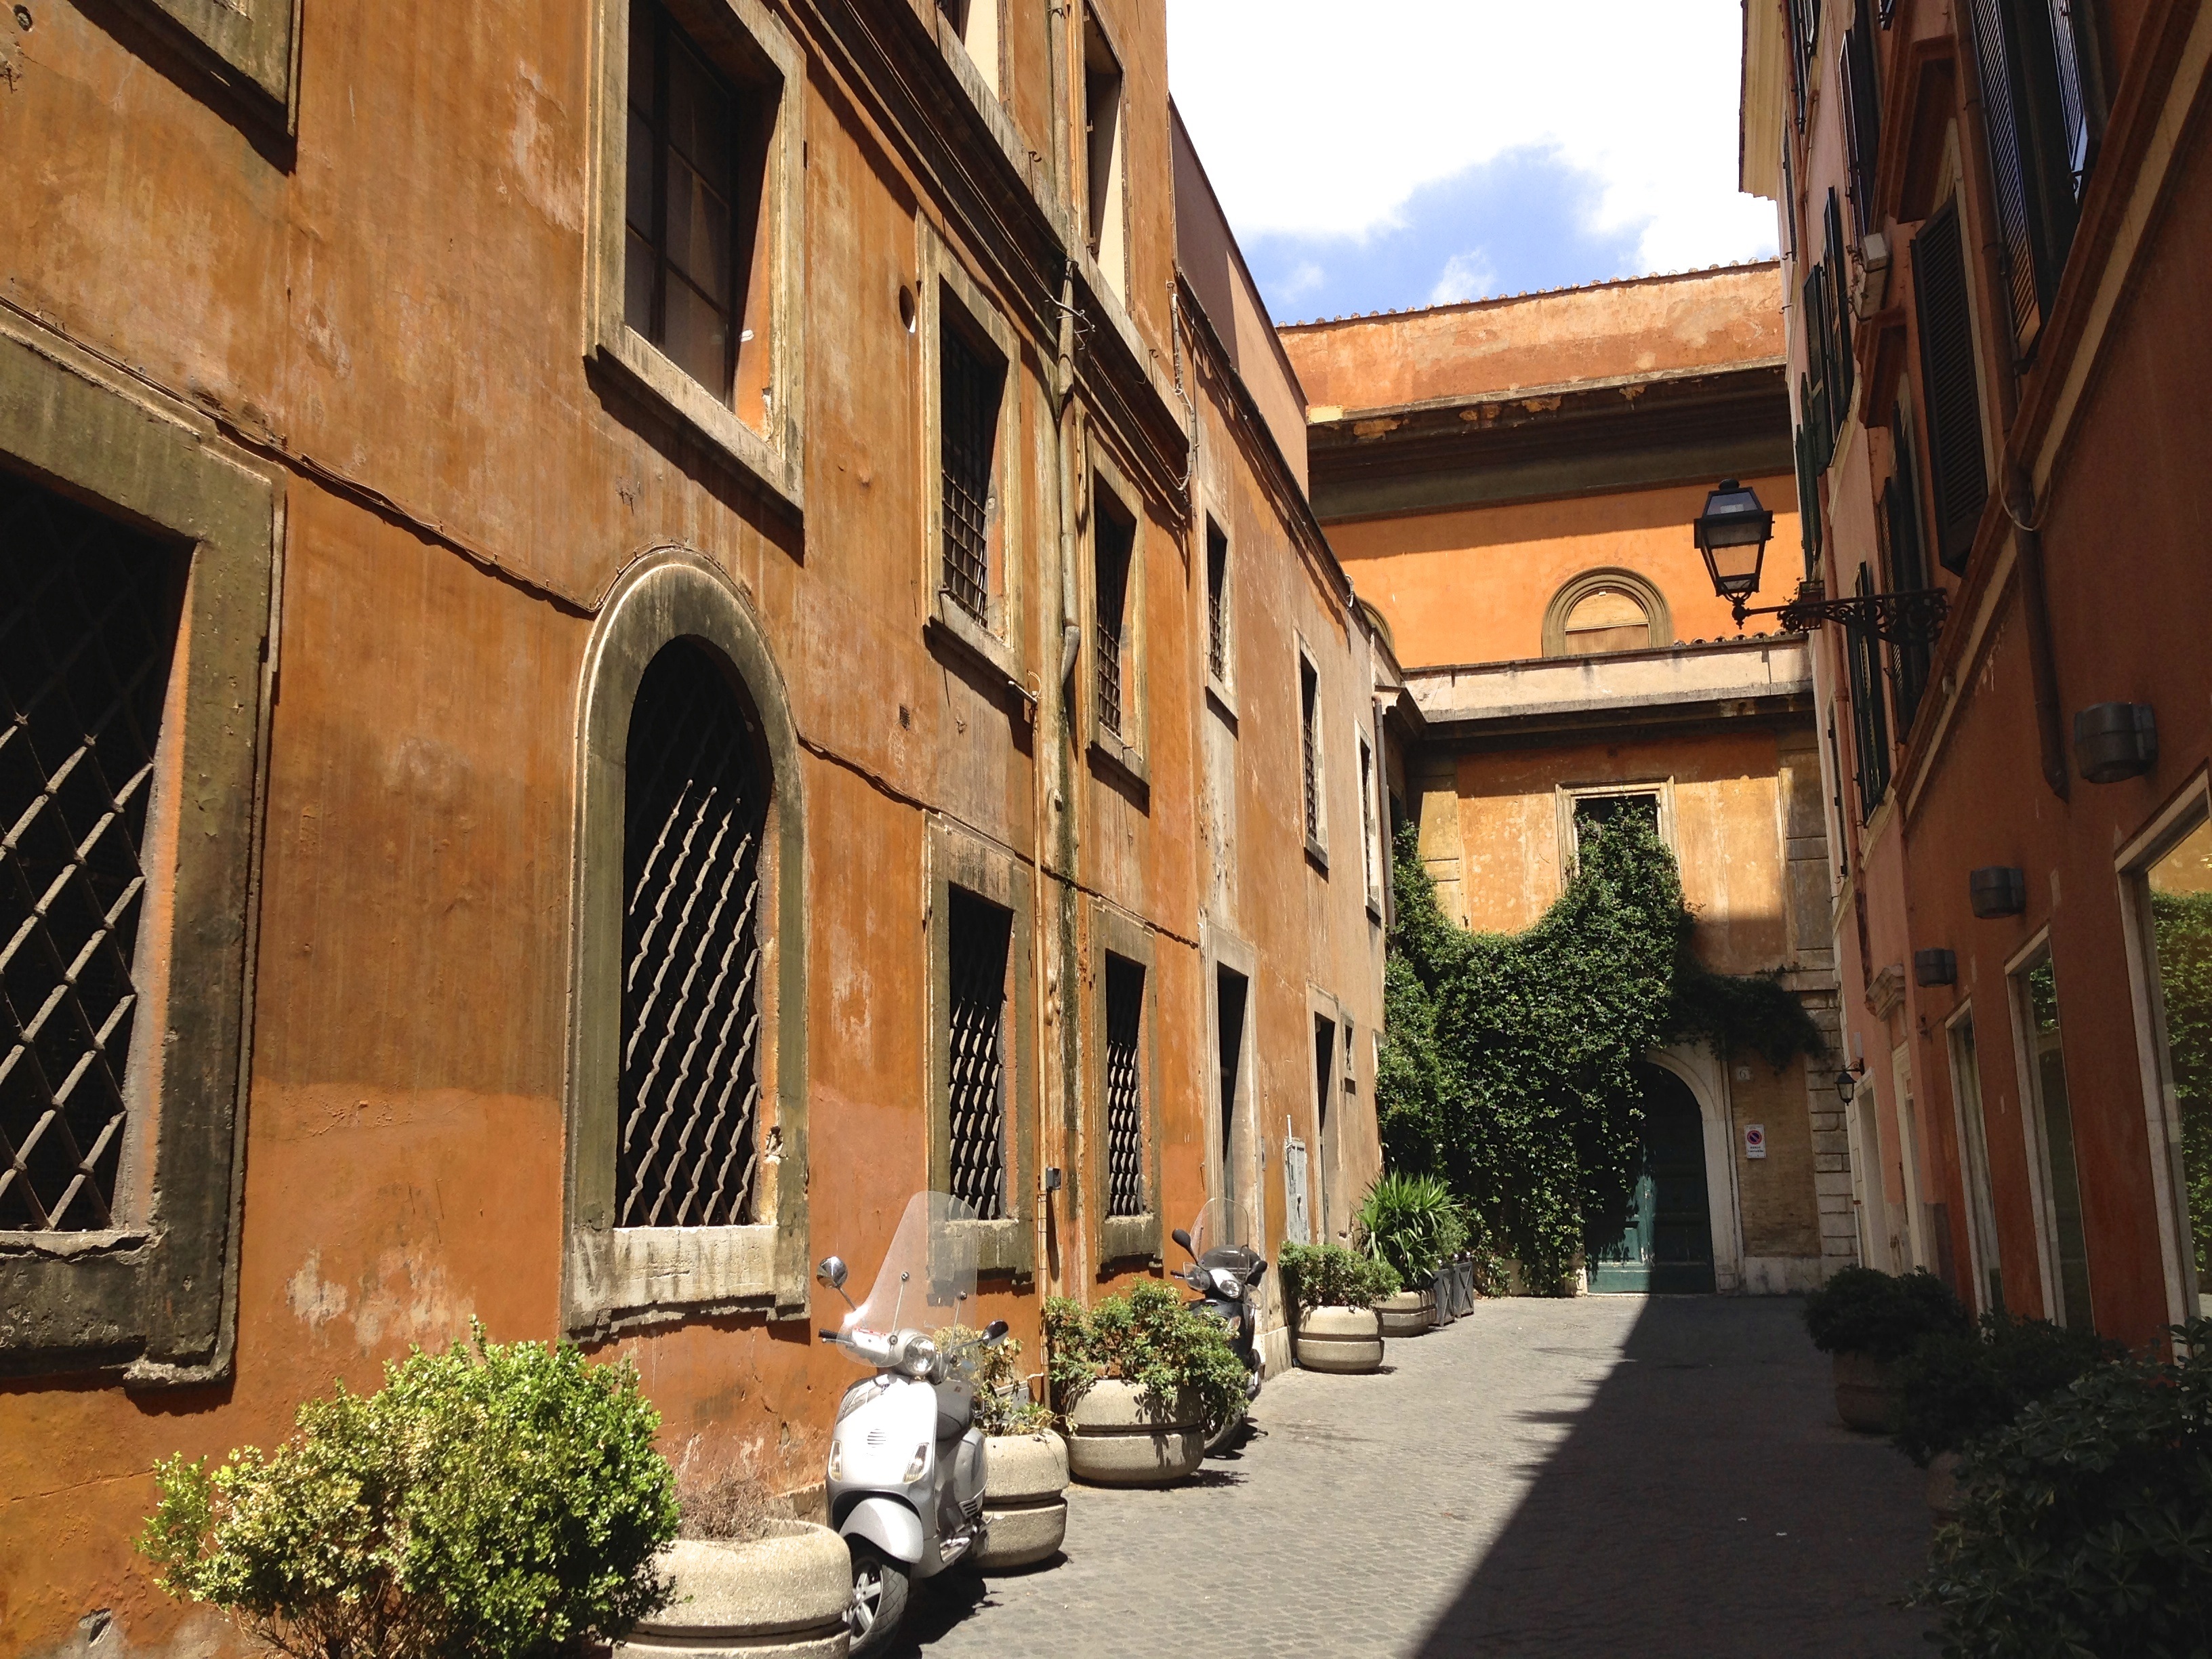
architecture, street, house, town, building, old, alley, home, cityscape, travel, europe, italy, facade, property, exterior, place of worship, courtyard, rome, european, side, estate, italian, hacienda, neighbourhood, ancient history